Aggregate (data warehouse)

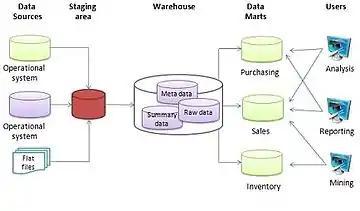
Example of a basic architecture of a data warehouse

An aggregate is a type of summary used in dimensional models of data warehouses to shorten the time it takes to provide answers to typical queries on large sets of data. The reason why aggregates can make such a dramatic increase in the performance of a data warehouse is the reduction of the number of rows to be accessed when responding to a query.